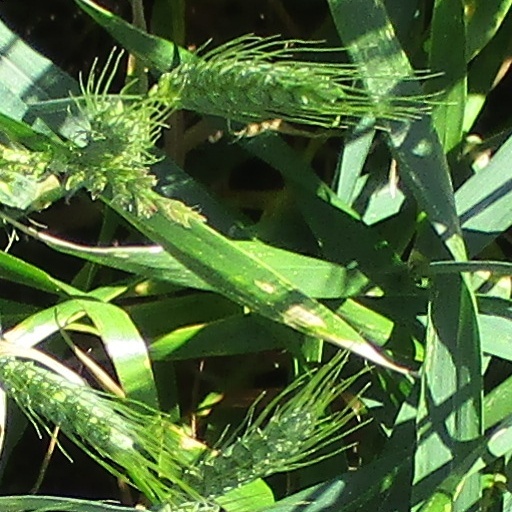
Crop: wheat